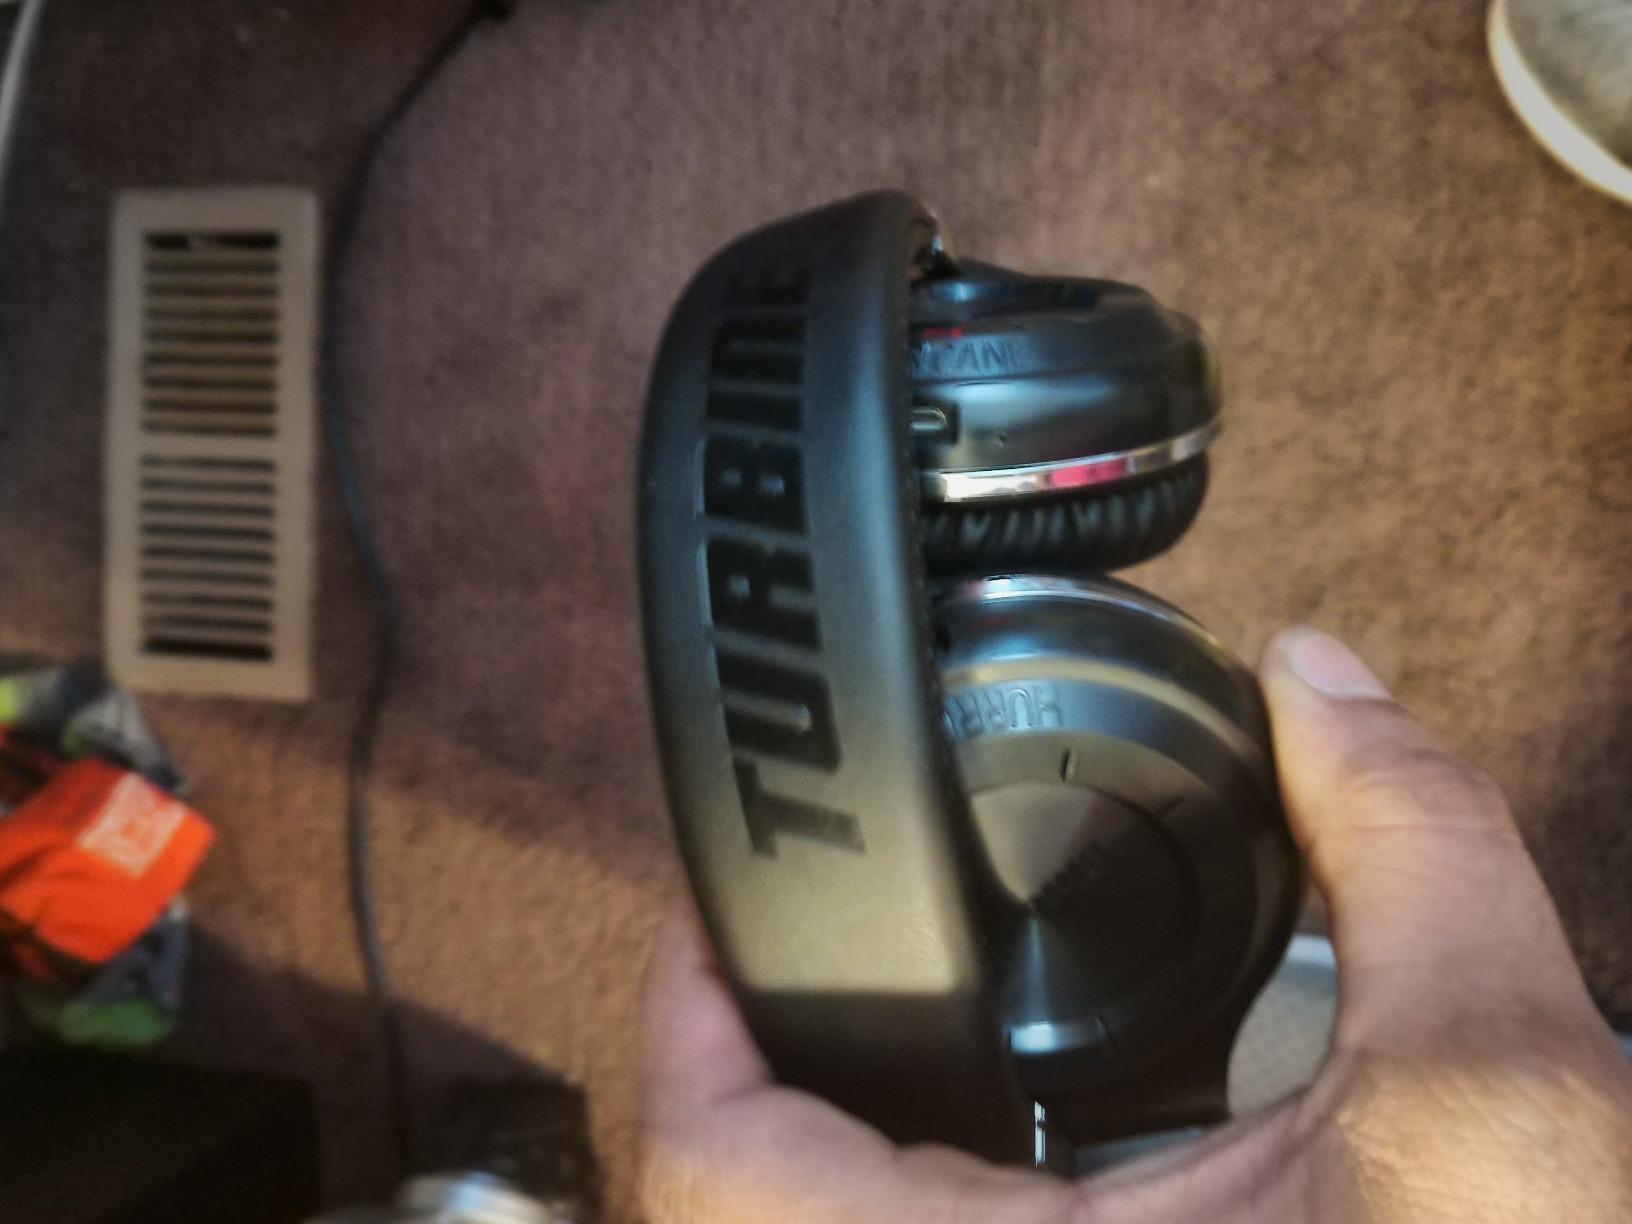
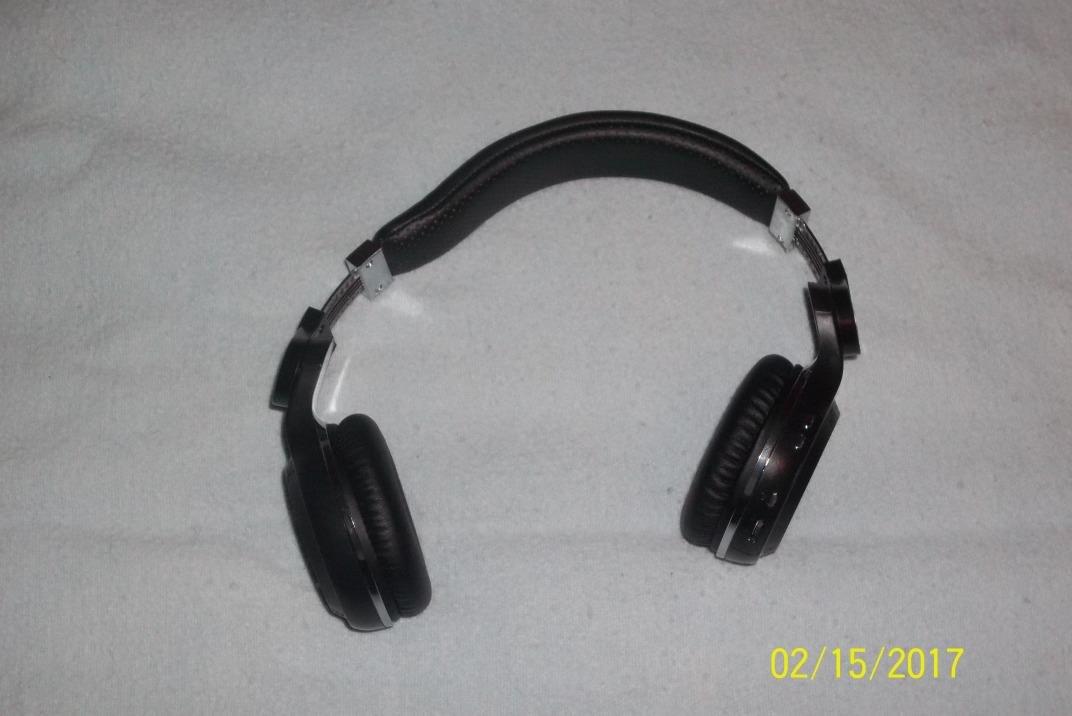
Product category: headphones
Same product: yes